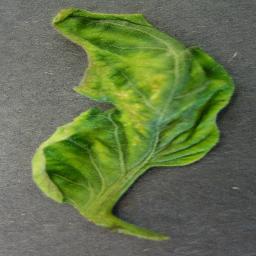
Label: Tomato___Tomato_Yellow_Leaf_Curl_Virus